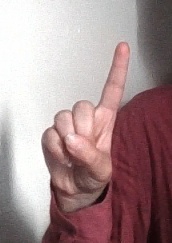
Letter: bb